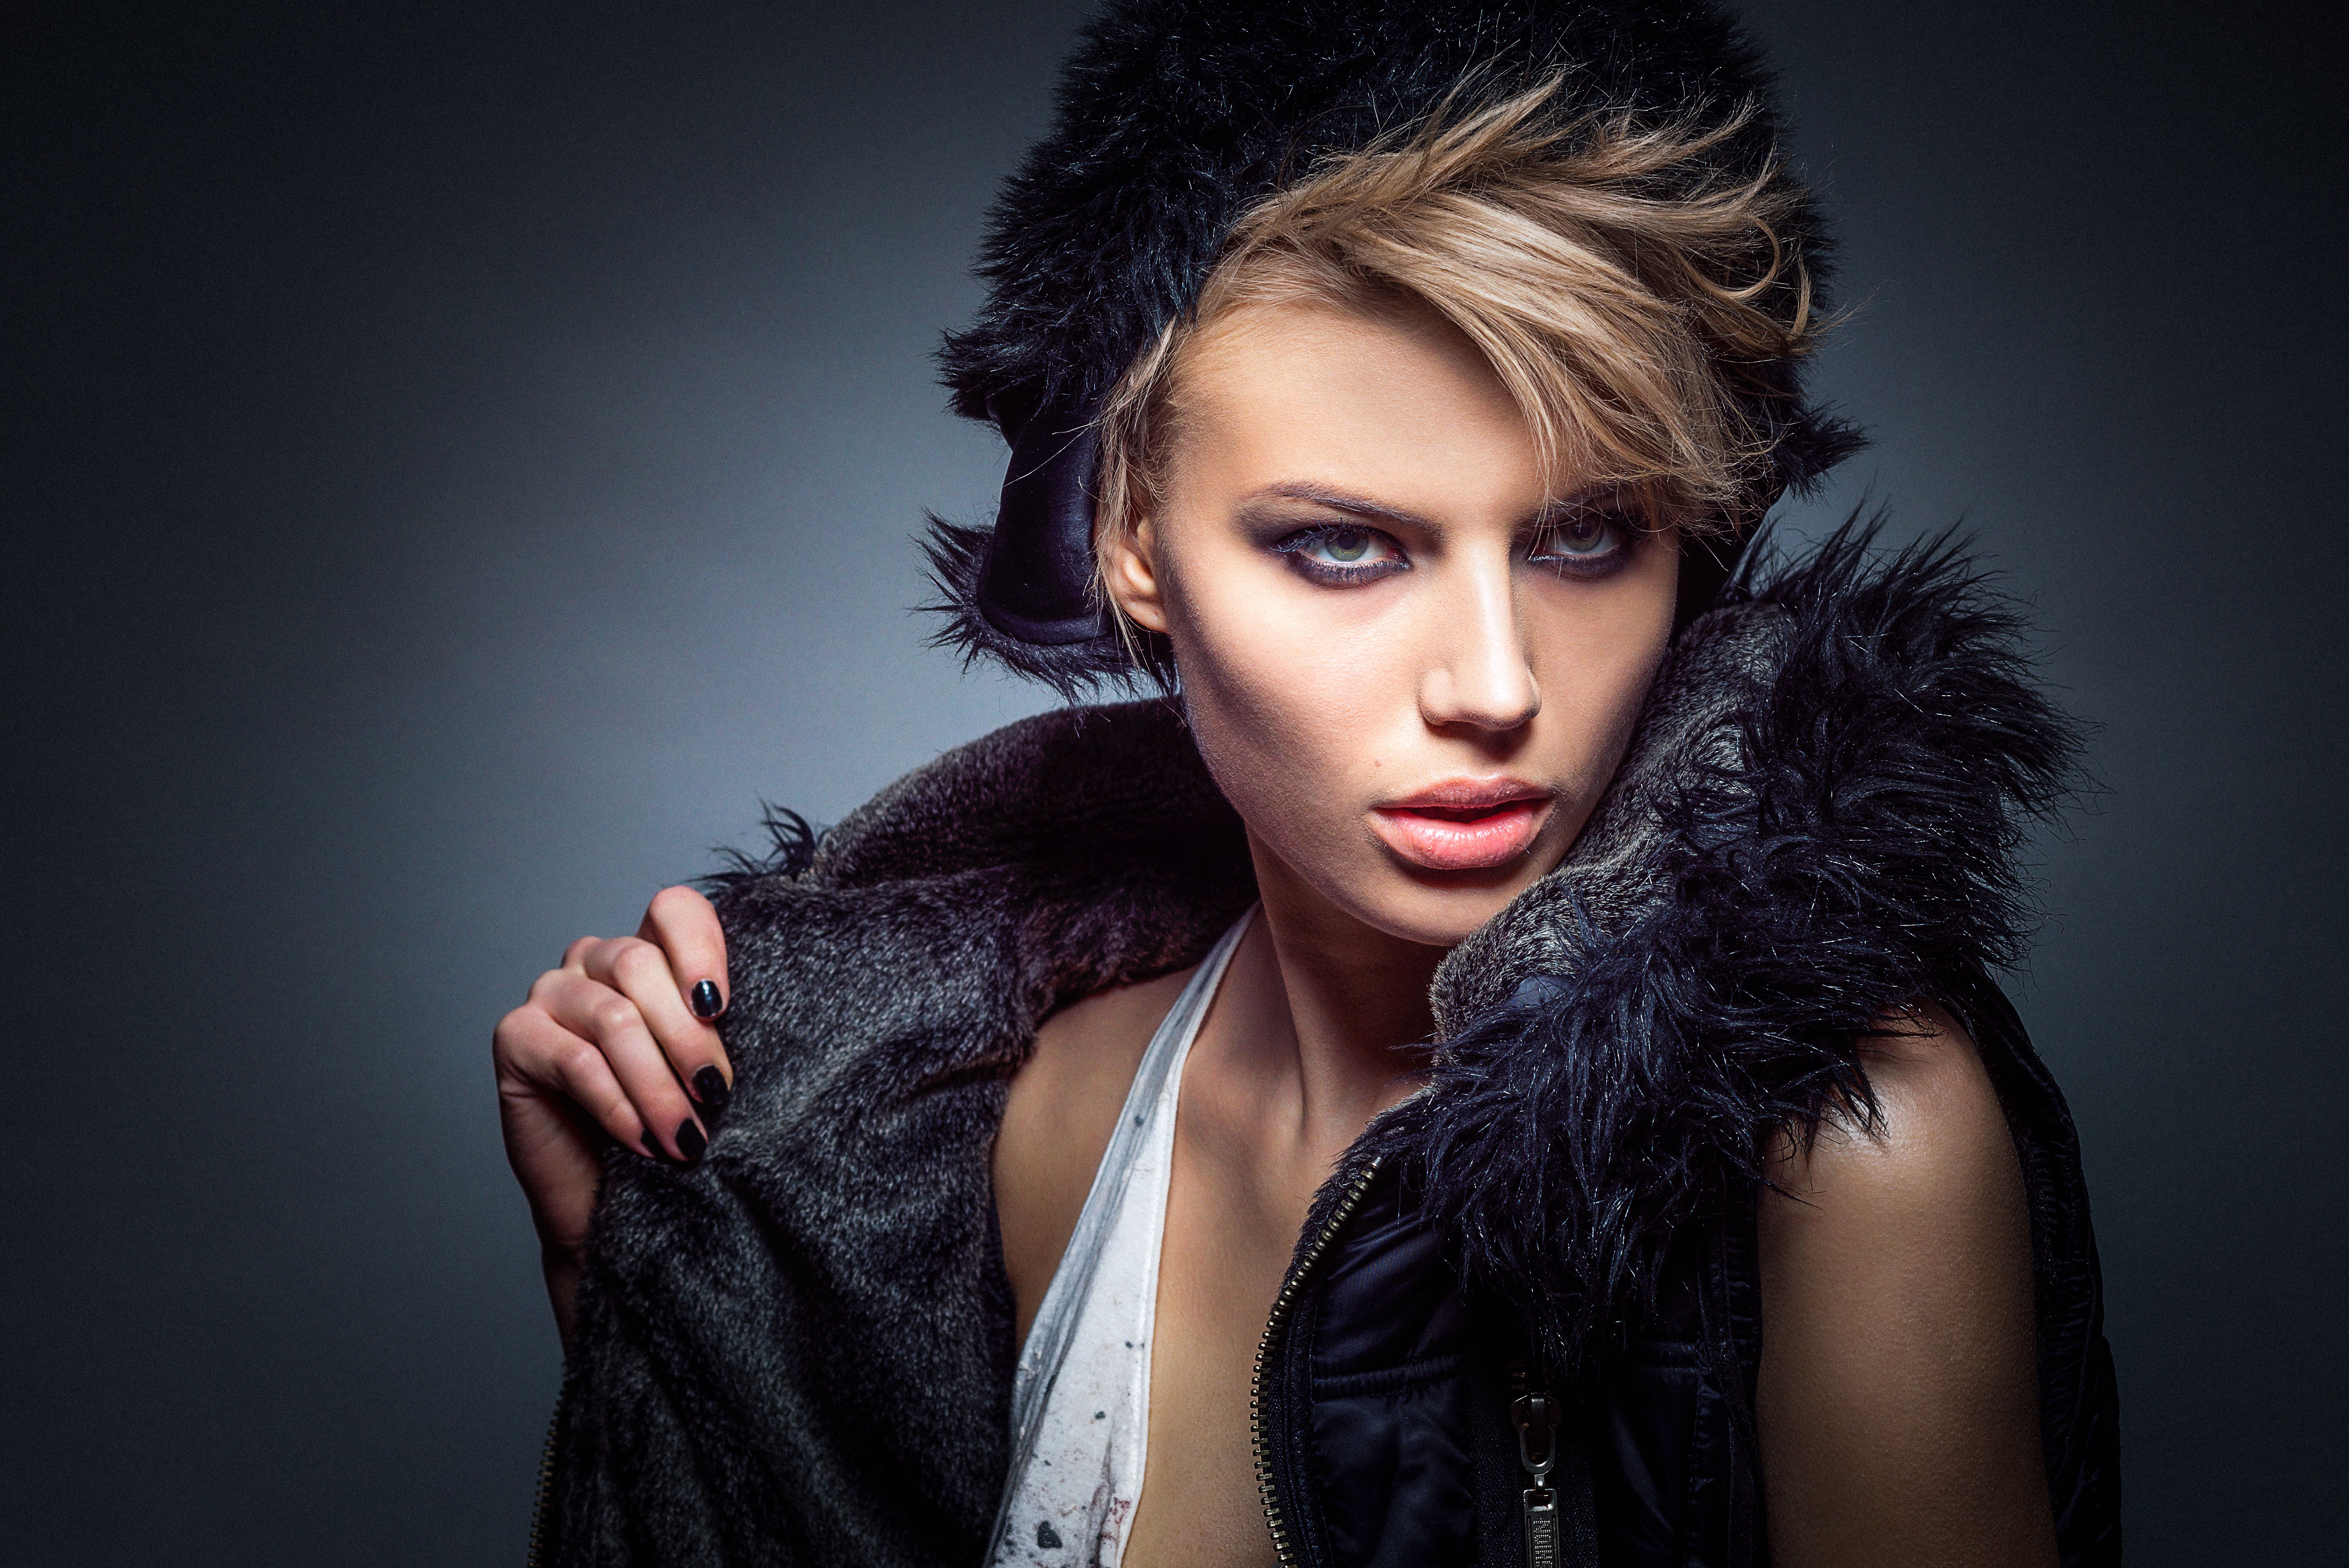
girl, hair, photography, female, singer, fur, portrait, model, studio, fashion, hairstyle, long hair, black hair, beauty, glamour, sensual, photo shoot, brown hair, portrait photography, supermodel